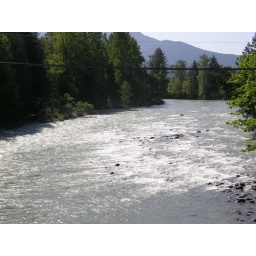
Snoqualmie river from red bridge near LIttle Si parking area.